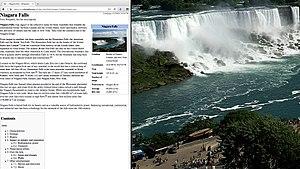
OS X El Capitan est la douzième version majeure du système d'exploitation OS X, utilisé par les Macintosh d'Apple. Il s'agit de la dernière version a porter le nom d'OS X, le système d'exploitation étant rebaptisé MacOS en 2016. OS X El Capitan a été annoncé officiellement le 8 juin 2015 lors de la WWDC 2015. Cette nouvelle mouture d'OS X se concentre principalement sur l'amélioration de l'expérience utilisateur ainsi que les performances. le nom d'El Capitan vient d'une formation rocheuse verticale de 900 m de haut située dans la vallée de Yosemite aux États-Unis, connue dans le monde de l'escalade. Ce nom permet de faire le lien avec la précédente version du système, qui s'appelait OS X Yosemite.